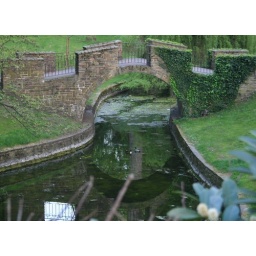
Couple of ducks under the bridge